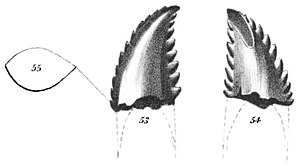
Troodon
Illustration af holotype-tanden på Troodon.
Troodon var et af de klogeste dinosaurmedlemmer. Troodon indgår under en gruppe kaldet: raptorer. De havde fjer men kunne ikke flyve, nogle af dens slægtninge var velociraptor, utahraptor, og microraptor.